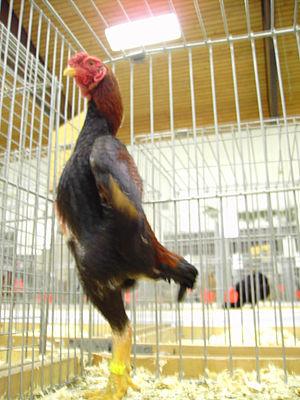
Le shamo ou combattant shamo ou ko shamo est une race de coq de combat.
Cette liste des races de poules naines n'est pas exhaustive. Elle recense essentiellement les races rencontrées en Europe.